Georges Jacquot

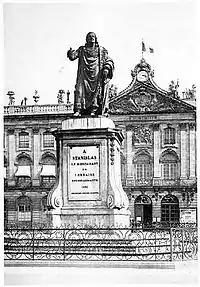
"Stanislas Ist", 1831, statue, bronze, Nancy

Born in Nancy, France in 1794, he was a pupil of Baron Gros and sculptor François Joseph Bosio. In 1820, he won the Grand Prix de Rome for sculpture with a statue named "Caïn maudit, entendant la voix de l'Éternel". He died in 1874 in Paris.